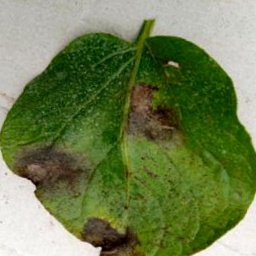
Etiqueta: Late Blight